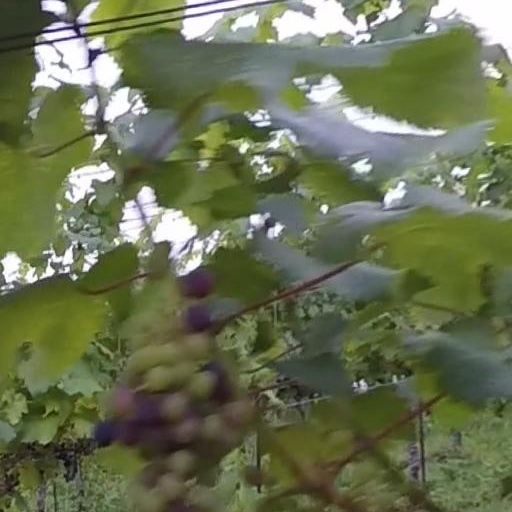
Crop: grape